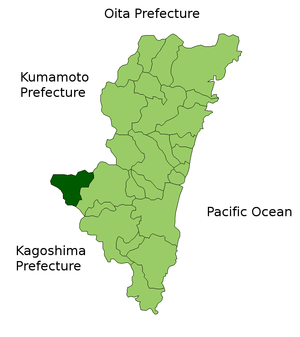
Ebino est une ville située dans la préfecture de Miyazaki, sur l'île de Kyūshū, au Japon.